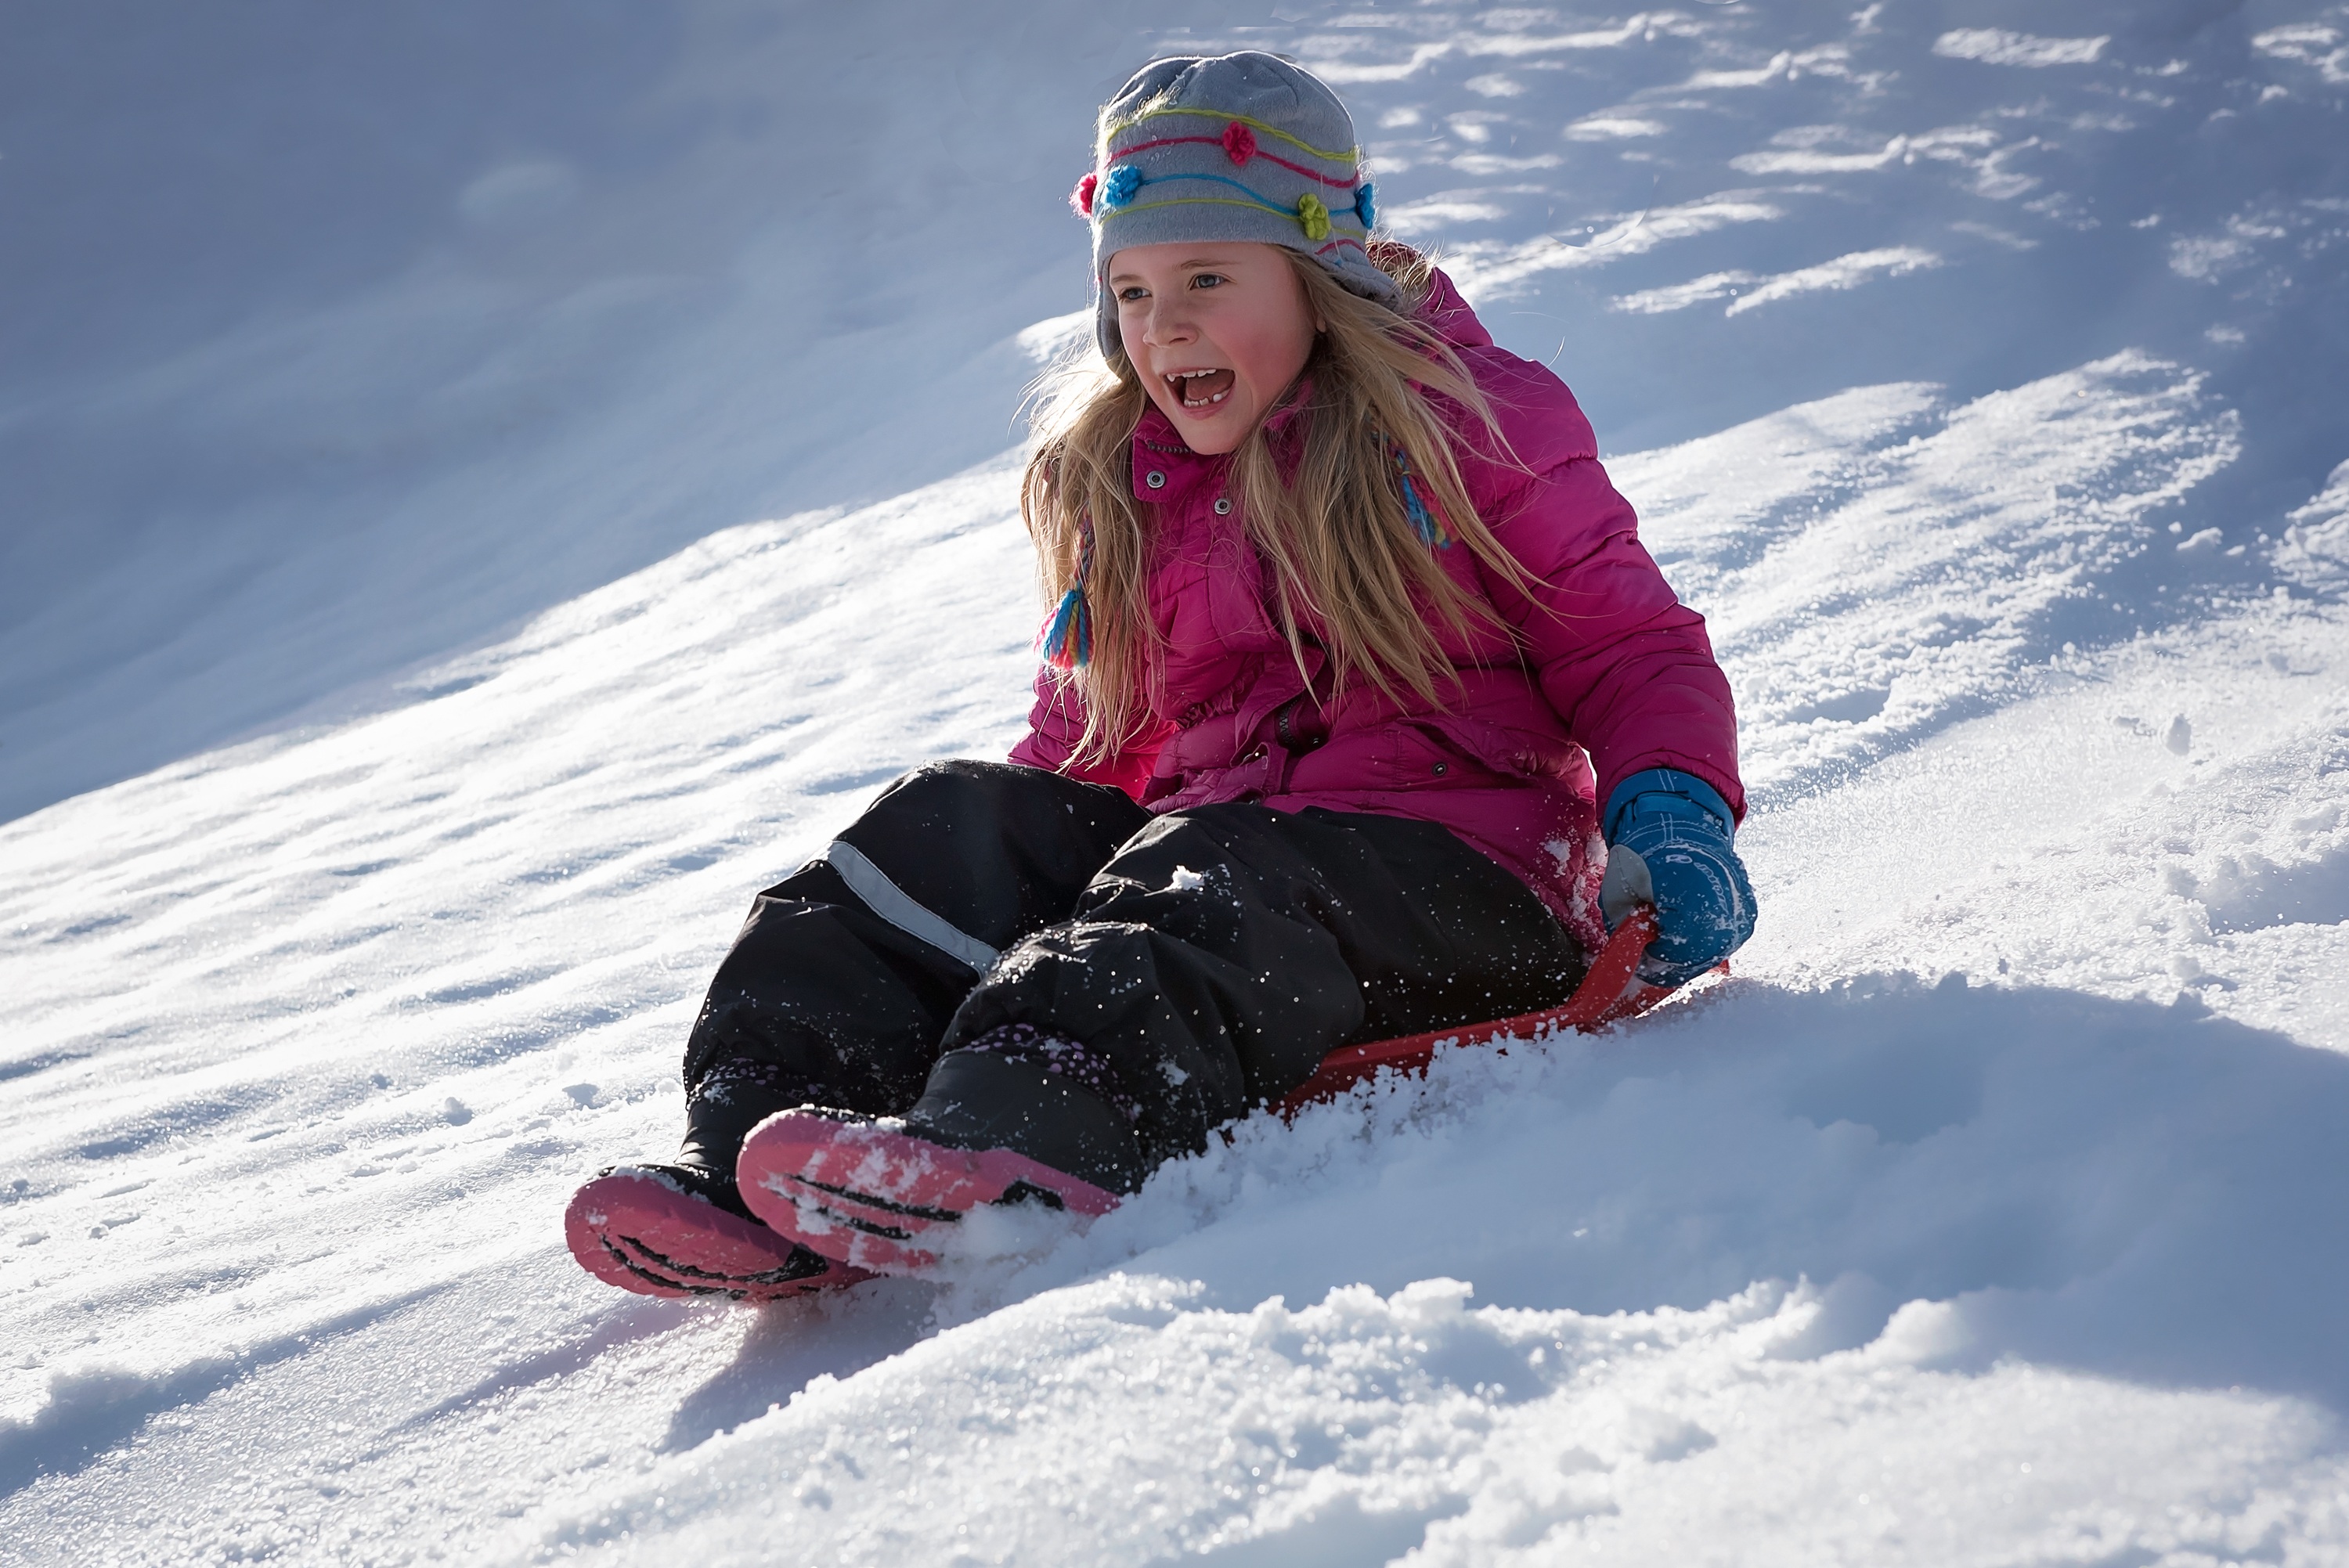
nature, mountain, snow, winter, girl, sunshine, weather, child, snowshoe, extreme sport, season, summit, winter sport, fun, sports, downhill, footwear, joy, bob, sled, out, in motion, slip, good weather, fresh air, in action, ride on, winter fun